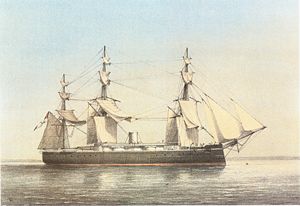
HMS Monarch (1868)
Monarch, malet af William Frederick Mitchell.
Monarch, malet af William Frederick Mitchell.
Panserskibet HMS Monarch var det første store søgående krigsskib i Royal Navy, der havde sine svære kanoner anbragt i kanontårne. Navnet betyder monark, og skibet var det fjerde af foreløbigt fem skibe i Royal Navy med dette navn.